Charles Hitchen

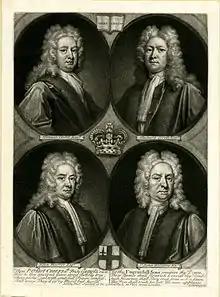

Charles Hitchen was born in poverty to a family in Wolverhampton, Staffordshire, presumably in about 1675. He was apprenticed as a cabinet maker before he married Elizabeth, the daughter of one John Wells of King's Walden, Hertfordshire, in 1703. Shortly, he set up trade as a joiner for a time and the couple moved to live on the north side of St. Paul's Churchyard in the City of London. They must have had at least one child as Hitchen mentioned his "family" though other than that nothing is known about them. In 1711, John Wells died and left his property to his two daughters to be equally divided between two of them. Not long after, Hitchen persuaded his wife to sell all her inheritance to invest in a very profitable business as he foresaw it and on 8 January 1712, with his wife's proceeds he purchased the office of City under-marshal for £700.